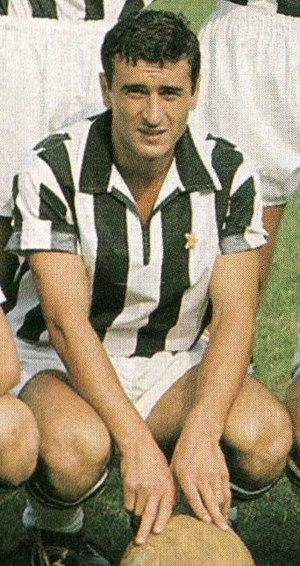
Adolfo Gori est un joueur international devenu entraîneur de football italien.